Rookdale

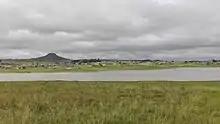
The lone standing eNdanyana Hill or Mountain is a landmark of Rookdale

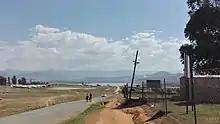
The Woodstock Dam and Drakensberg Mountains as seen from Rookdale

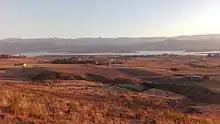
Sunset views from the middle of the hill Endanyana.

A group of 12 Black and 4 Coloured men purchased the farm Rookdale and received titledeeds after 1915. The area of Rookdale spanned nearly 4000 acres and was bordered on the west by the Tugela River, across from which was the Upper Tugela Location, the traditional land of the Ngwane people.